Russell & Company (manufacturer)

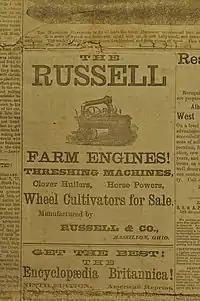
Russell Newspaper Ad for Farm Engines and Threshing Machines

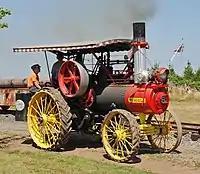
Russell steam tractor at 2010 Great Oregon Steam-Up

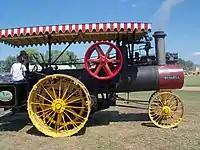
Russell & Co "The Boss"

In 1838 Nahum and Clement Russell started a general carpentry business in Massillon, Ohio. They used a two-story frame building, and drove the machinery by horse-power. They made ploughs (plows) and agricultural implements, plus building houses, furniture, coffins, and more. The carpentry shop burned down in 1840.